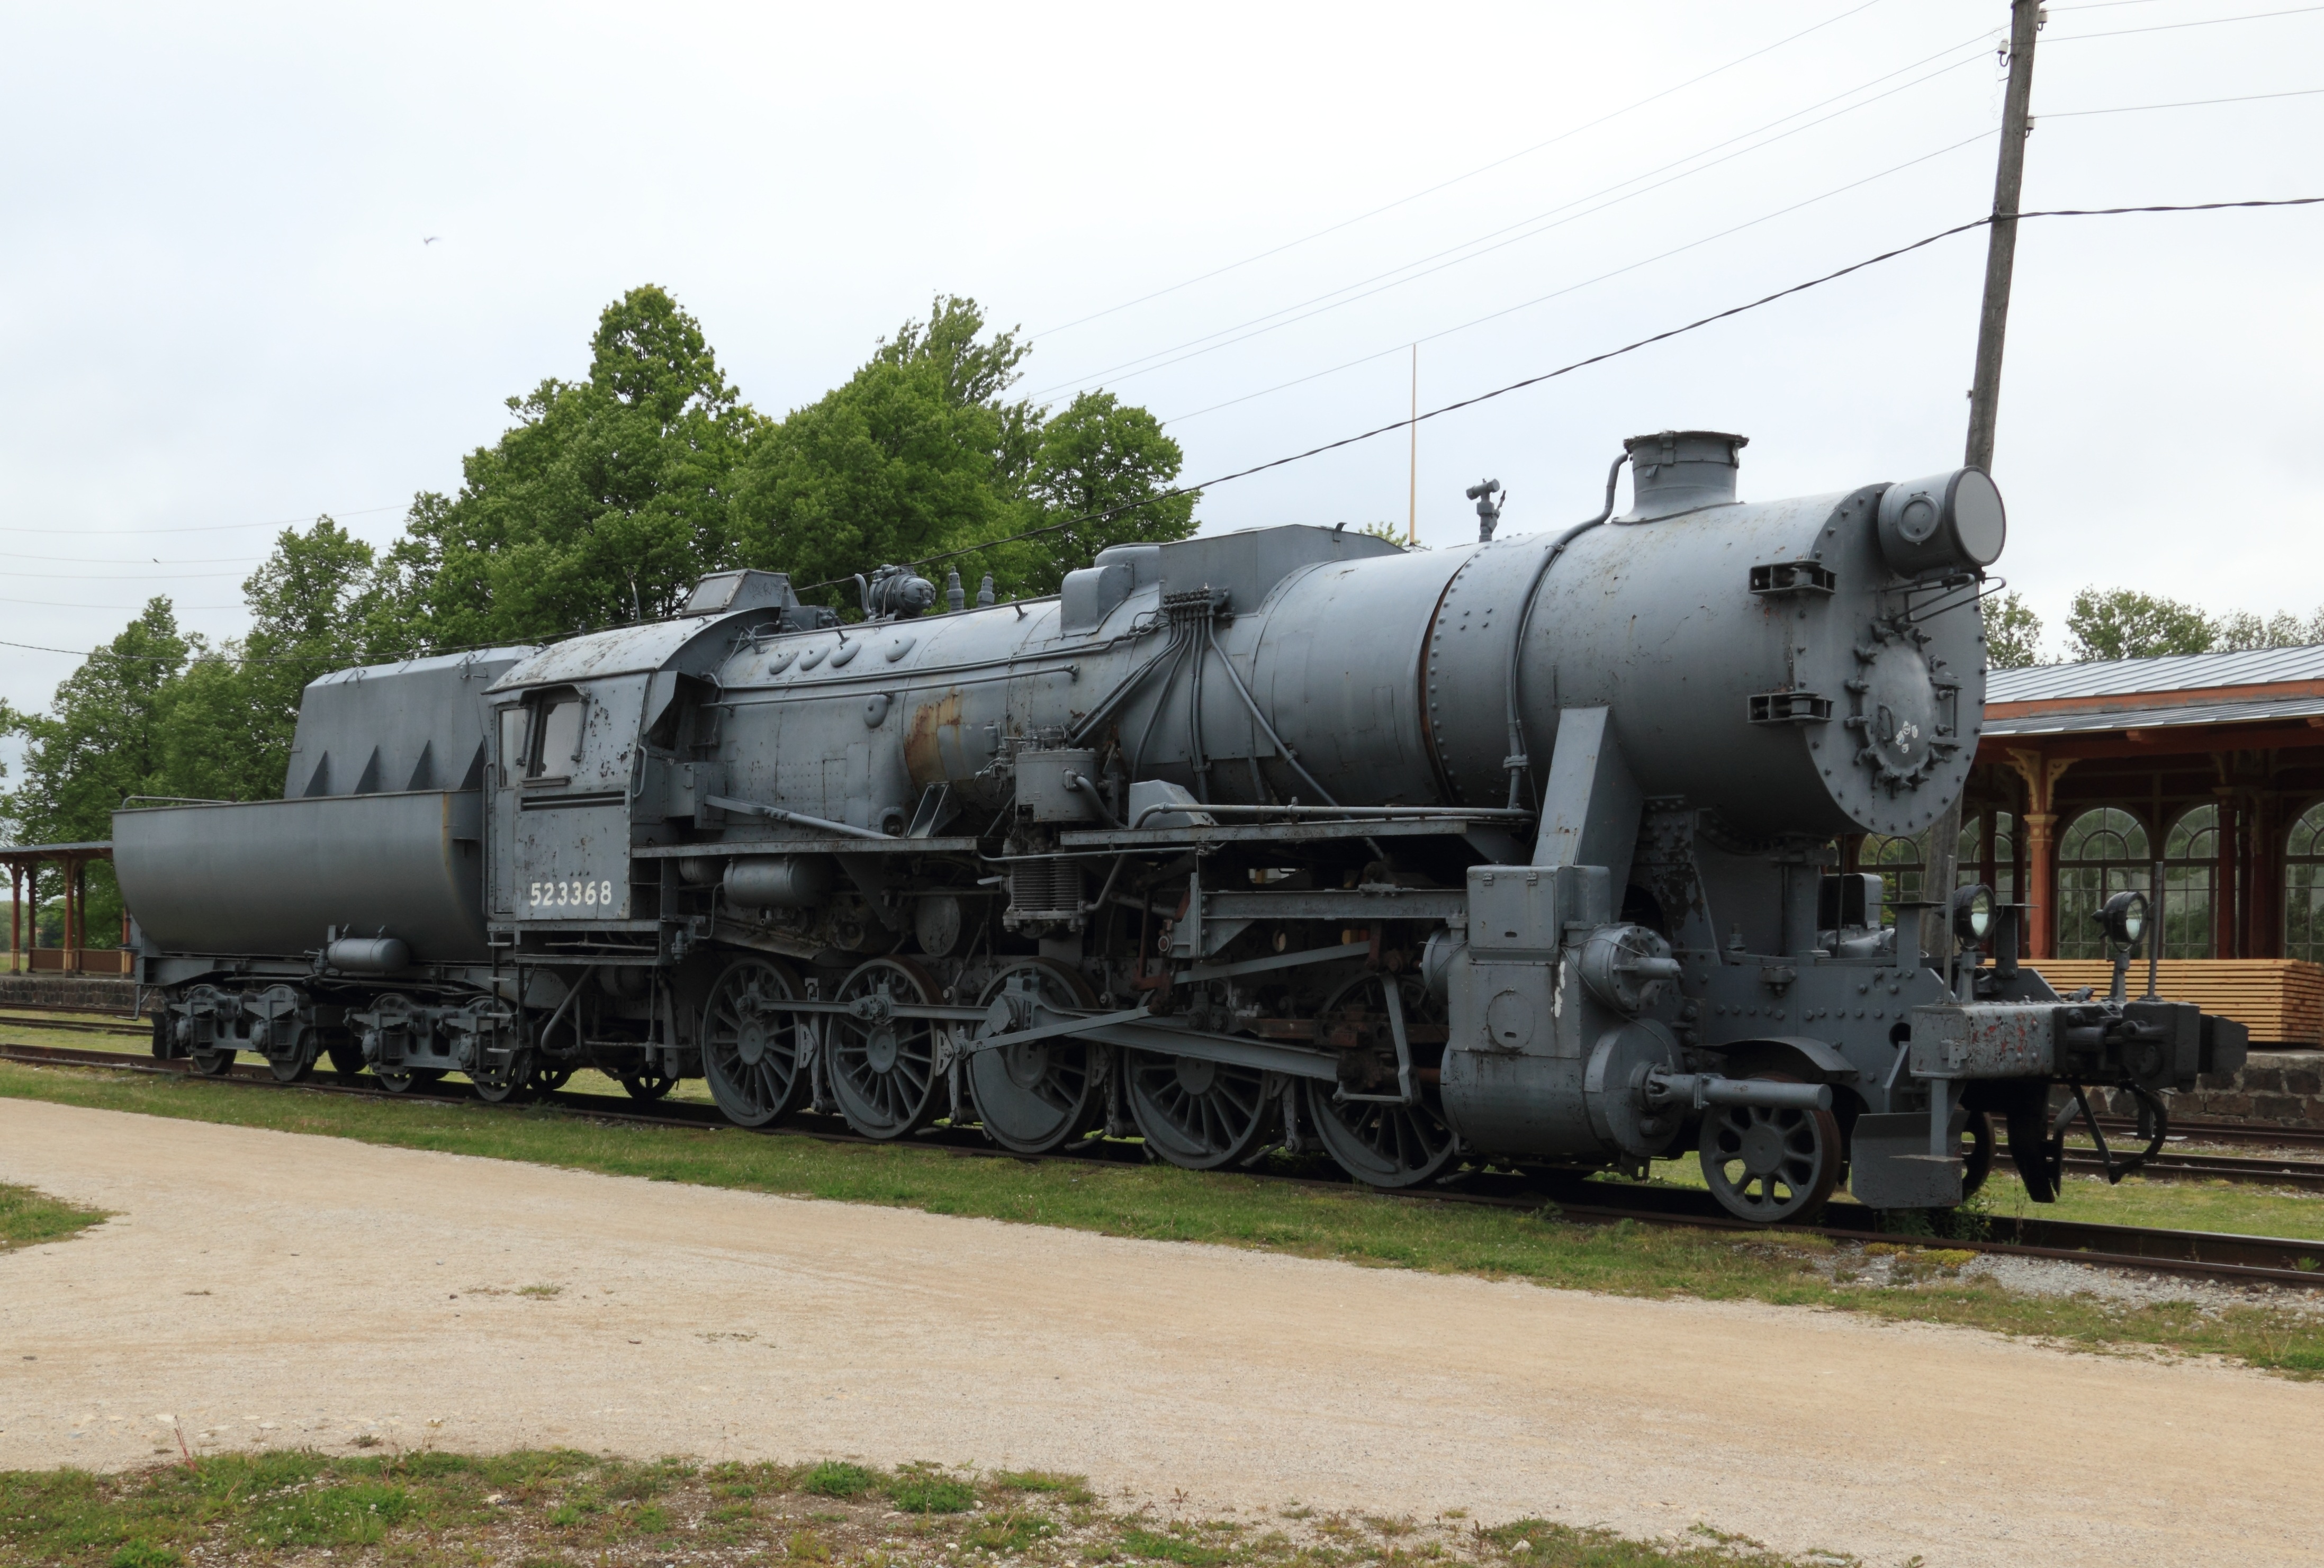
railway, steam, train, transport, vehicle, museum, locomotive, engine, steam engine, estonia, rail transport, land vehicle, haapsalu, rolling stock, railroad car